Community-led total sanitation

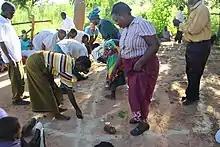
A health worker (centre) gets villagers to draw a map of the area, showing the main features like the road and the river (a village near Lake Malawi, Malawi).

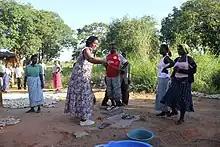
Villagers go to the place where meals are prepared to observe how flies are attracted to human feces and carry diseases by landing on the food (a village near Lake Malawi, Malawi).

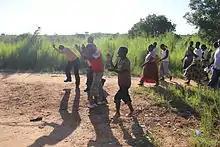
Villagers making a transect walk or 'walk of shame' to the open defecation places, singing 'let us end open defecation' (a village near Lake Malawi, Malawi)

CLTS focuses on community-wide behavioral change rather than merely toilet construction. The process aims to spread awareness about the issues associated with open defecation. It highlights the fact that a community is put at risk of disease even if just a minority continues defecating in the open. CLTS uses community-led methods, such as participatory mapping and analyzing pathways between feces and the mouth (fecal-oral transmission of disease), as a means of teaching the risks associated with open defecation.